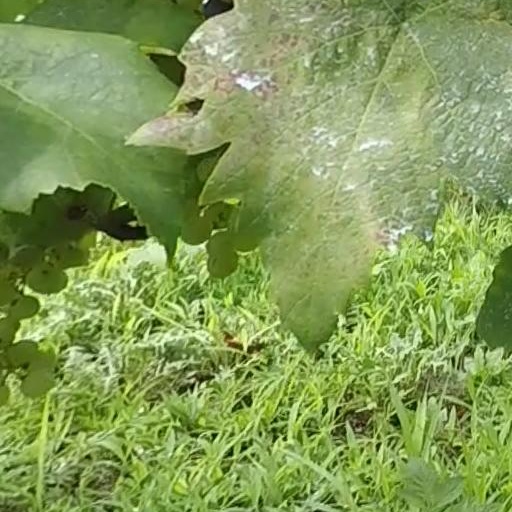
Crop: grape